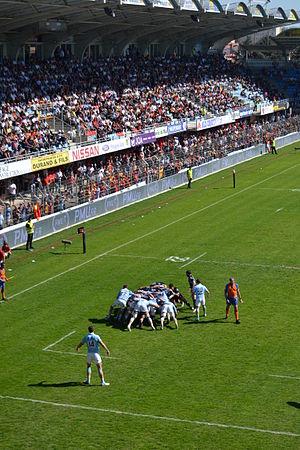
Mêlée USAP - Castres Olympique à Aimé Giral
L'Union sportive arlequins Perpignan-Roussillon est un club français de rugby à XV fondé en 1902 et basé à Perpignan dans les Pyrénées-Orientales. Le club est septuple champion de France et fut présent sans interruption dans l'élite du championnat de France de rugby de 1911 à 2014 jusqu'à sa relégation en Pro D2 en mai 2014.